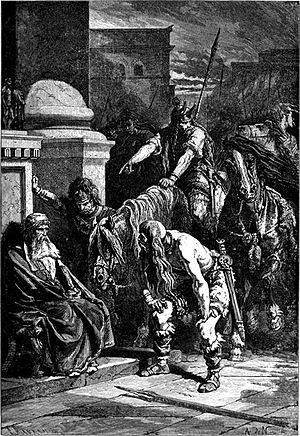
Le sac de Rome de 390 av. J.-C. selon la chronologie varronienne ou 387 av. J.-C. selon la chronologie grecque, est la conséquence de la victoire des Gaulois Sénons menés par Brennus sur les troupes romaines lors de la bataille de l'Allia, succès militaire leur permettant d'investir la ville et d'exiger des Romains vaincus le paiement d'une lourde rançon.